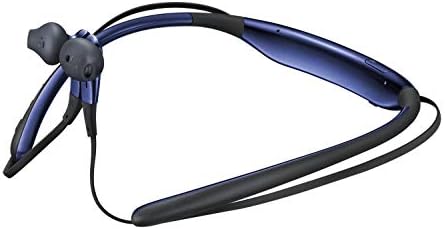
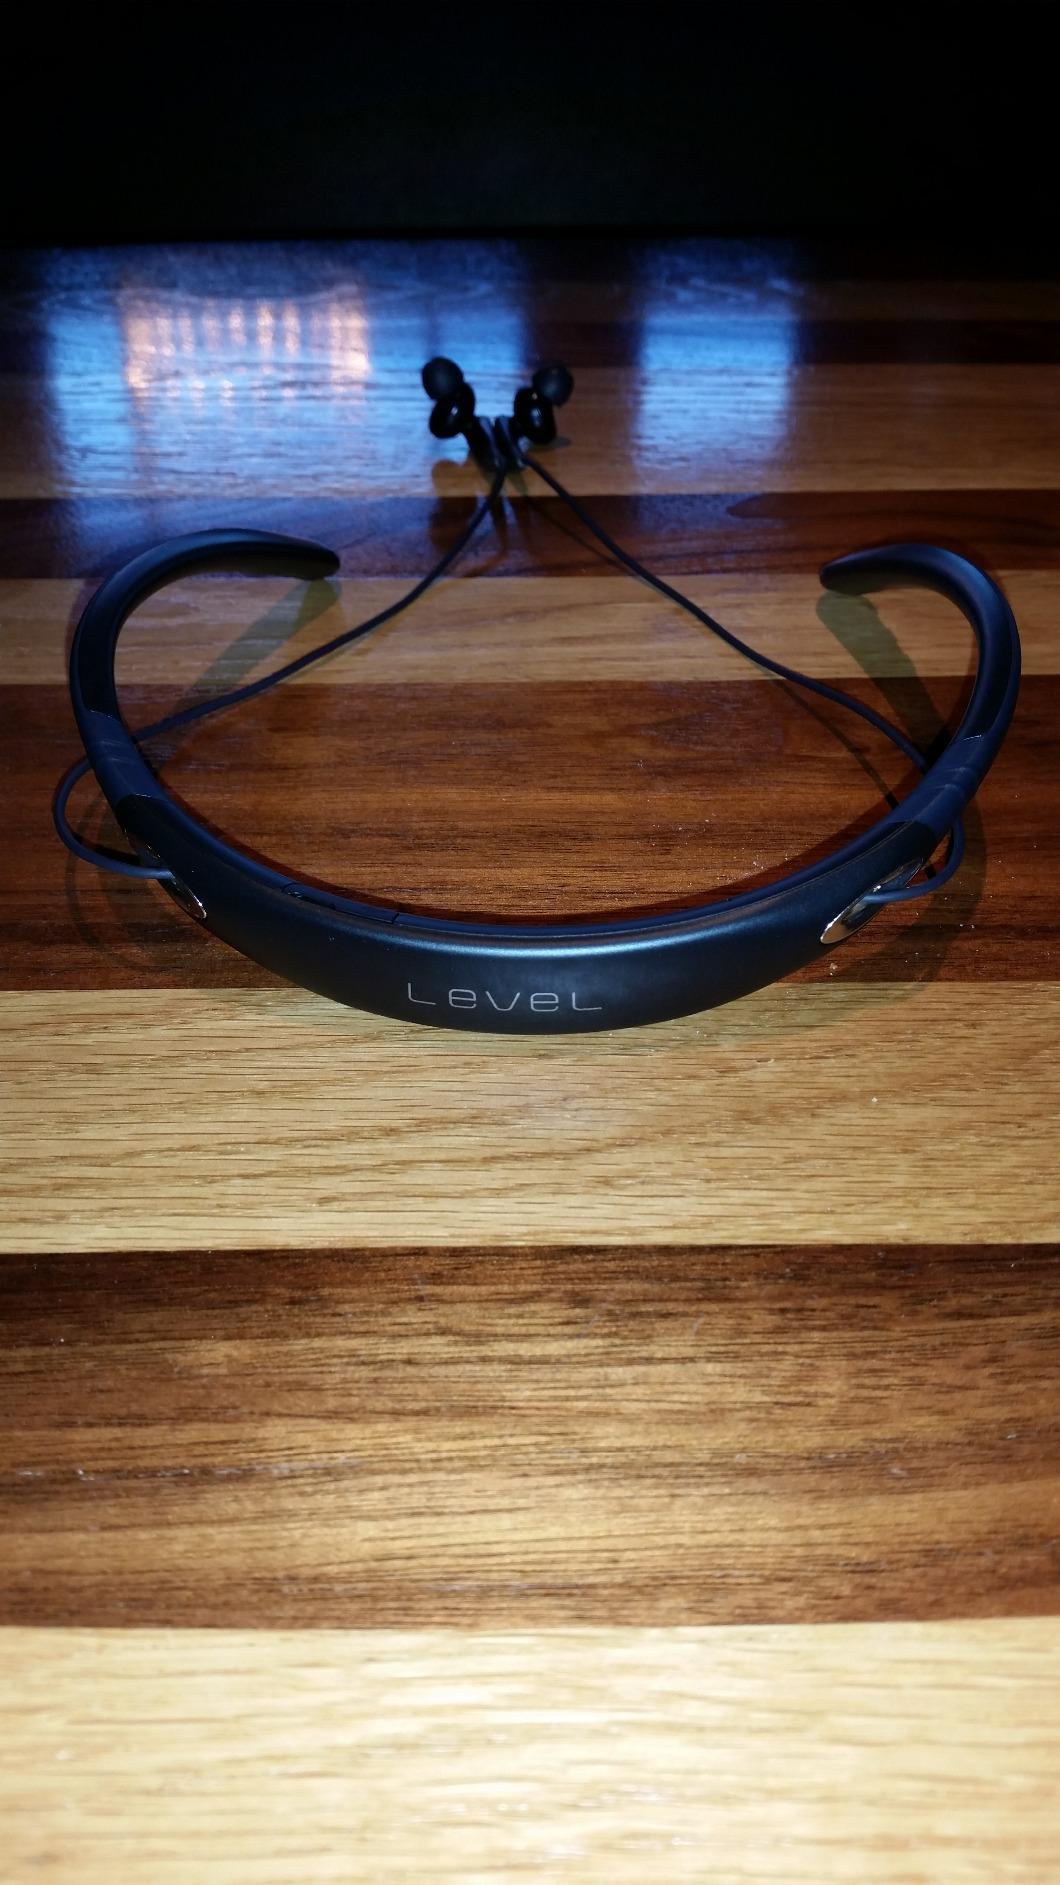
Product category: headphones
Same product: no